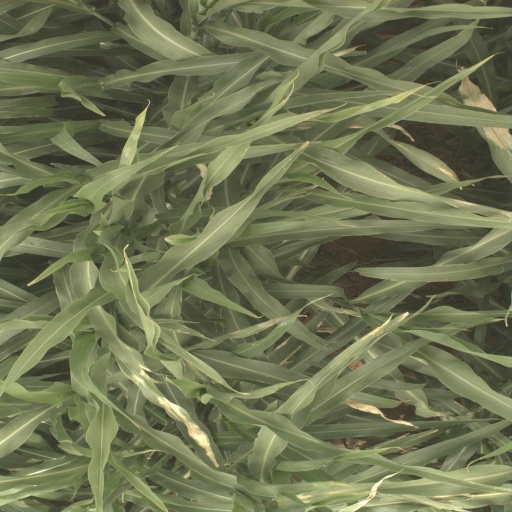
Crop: sorghum